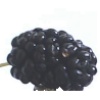
Label: mulberry